Rob Meadows

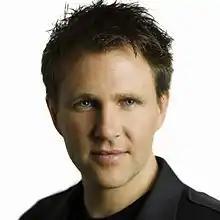

Rob Meadows (born December 26, 1976) is an American Internet entrepreneur who founded the AI Foundation, Originate, and Lumitrend. He has also served as a CTO and Advisor to several other technology startups and has spoken about artificial intelligence at conferences such as CES and South by Southwest.